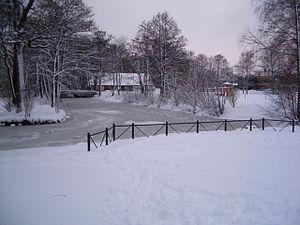
Le parc Löwenruh est un parc du quartier de Lilleküla à Tallinn en Estonie.
L’arrondissement de Kristiine est l’un des huit arrondissements de Tallinn.